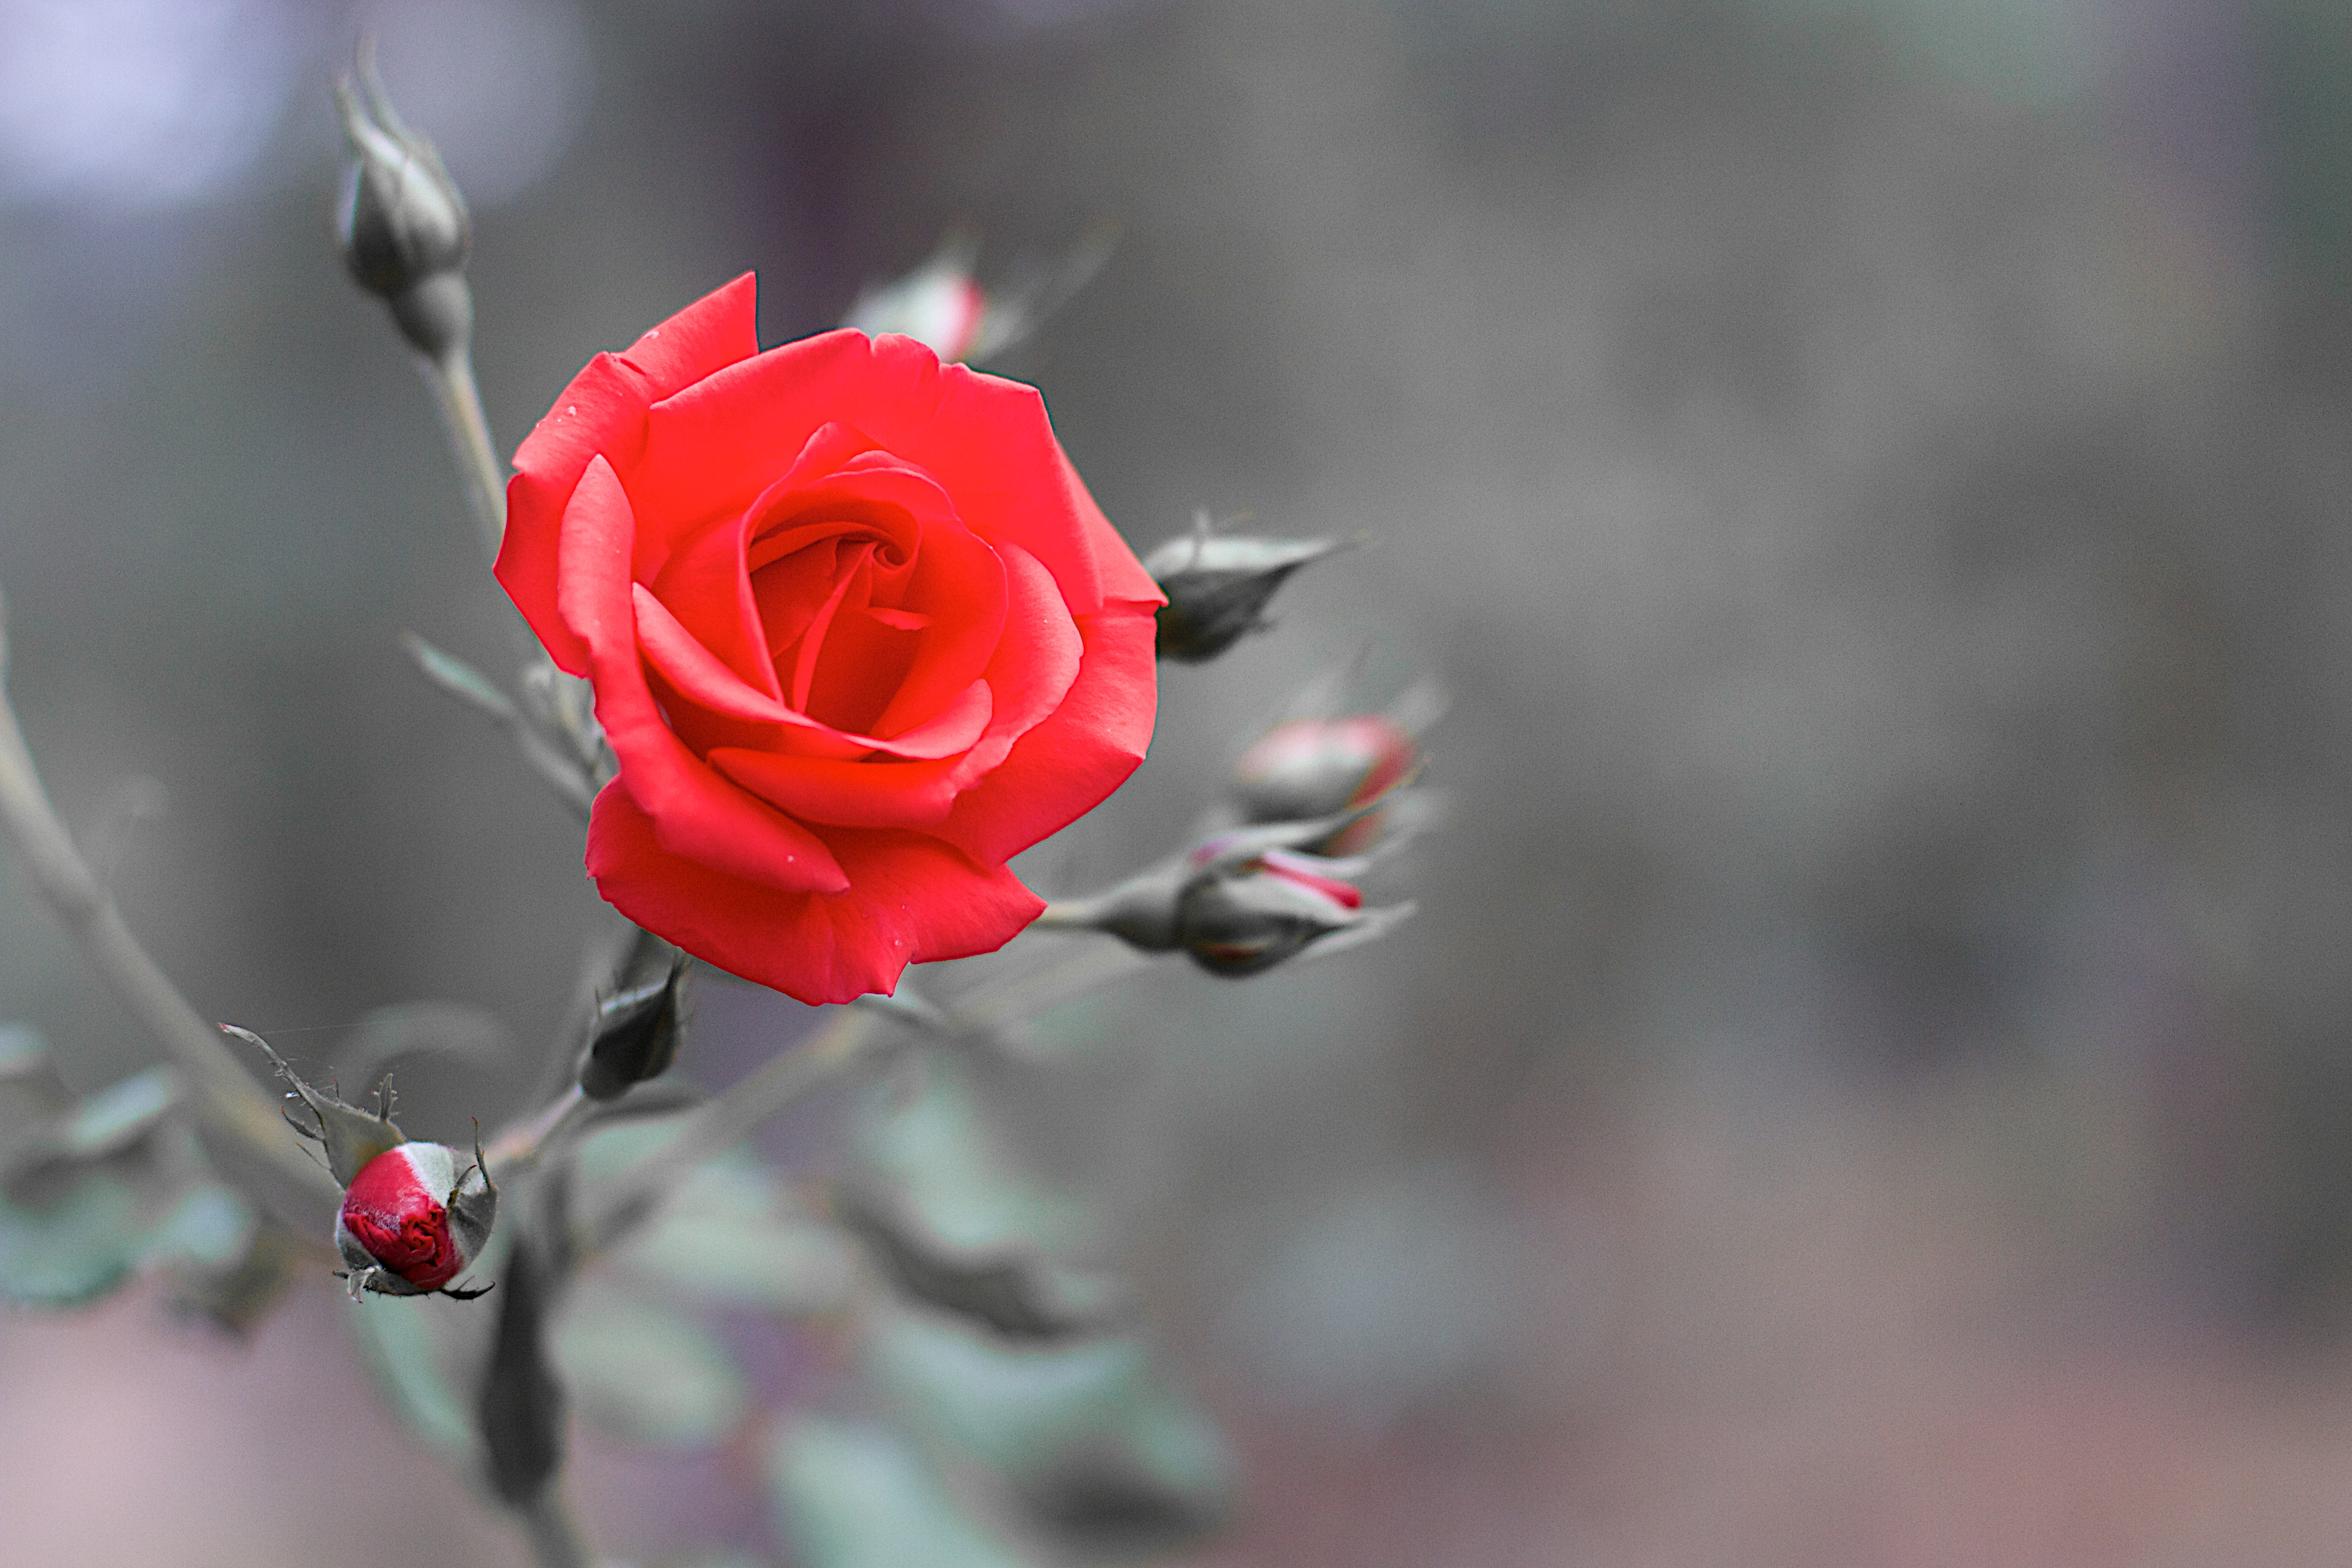
blossom, plant, flower, petal, rose, red, flora, close up, macro photography, flowering plant, rose family, land plant